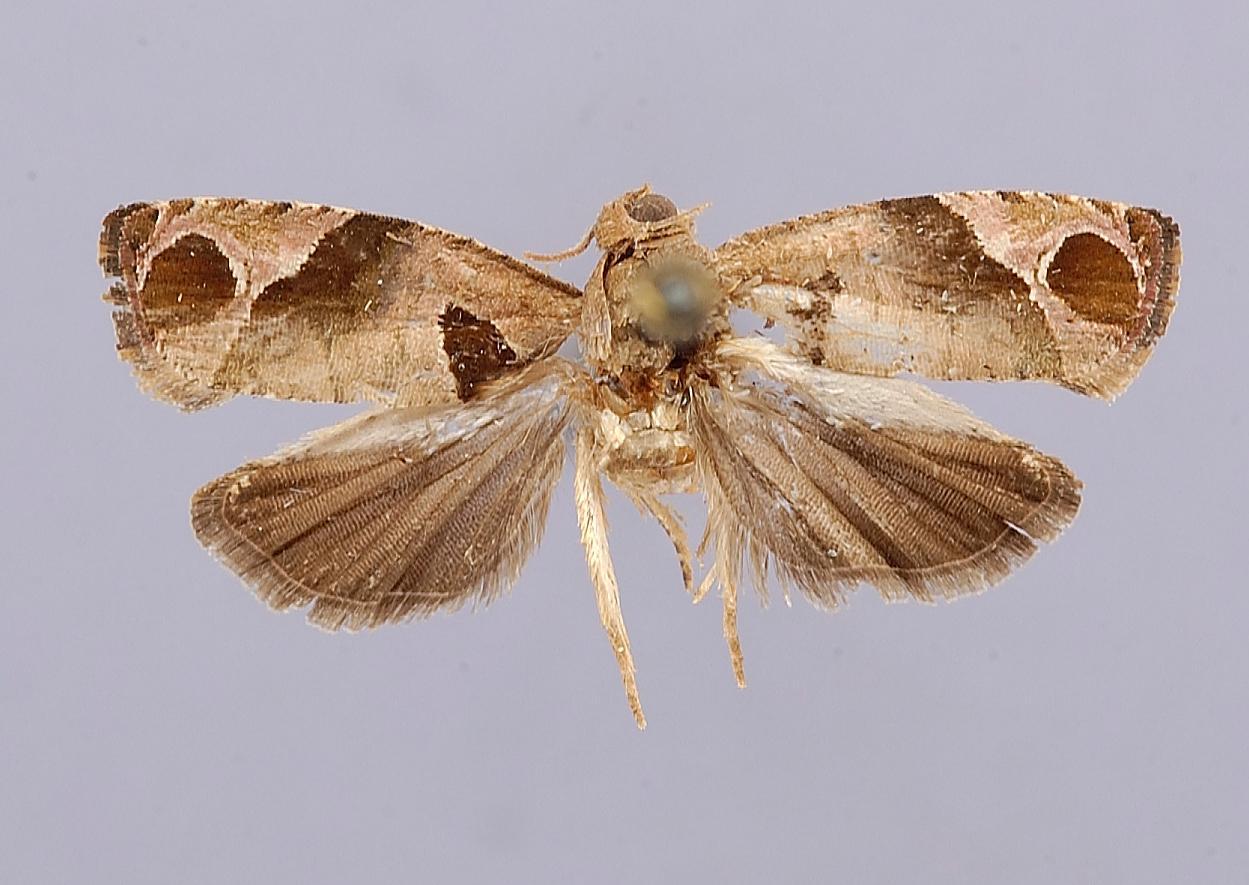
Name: Eudemis oxygona
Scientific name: Eudemis oxygona Diakonoff, 1968
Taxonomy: Animalia, Arthropoda, Insecta, Lepidoptera, Tortricidae
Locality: Philippine Islands, Los Baños, Luzon, Philippines
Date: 2 Jul 1932